Bob Kalsu

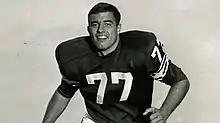

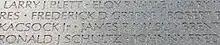
Kalsu's name (third row, middle) on the Vietnam Veterans Memorial

James Robert Kalsu (April 13, 1945 – July 21, 1970) was an American professional football player who was an All-American tackle at the University of Oklahoma and an eighth-round selection in the 1968 NFL/AFL draft by the Buffalo Bills of the American Football League (AFL). Kalsu joined the U.S. Army as an officer after the 1968 season and was killed in action in the Vietnam War in 1970.